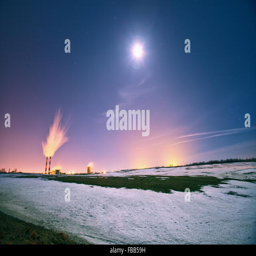
power plant in the night .